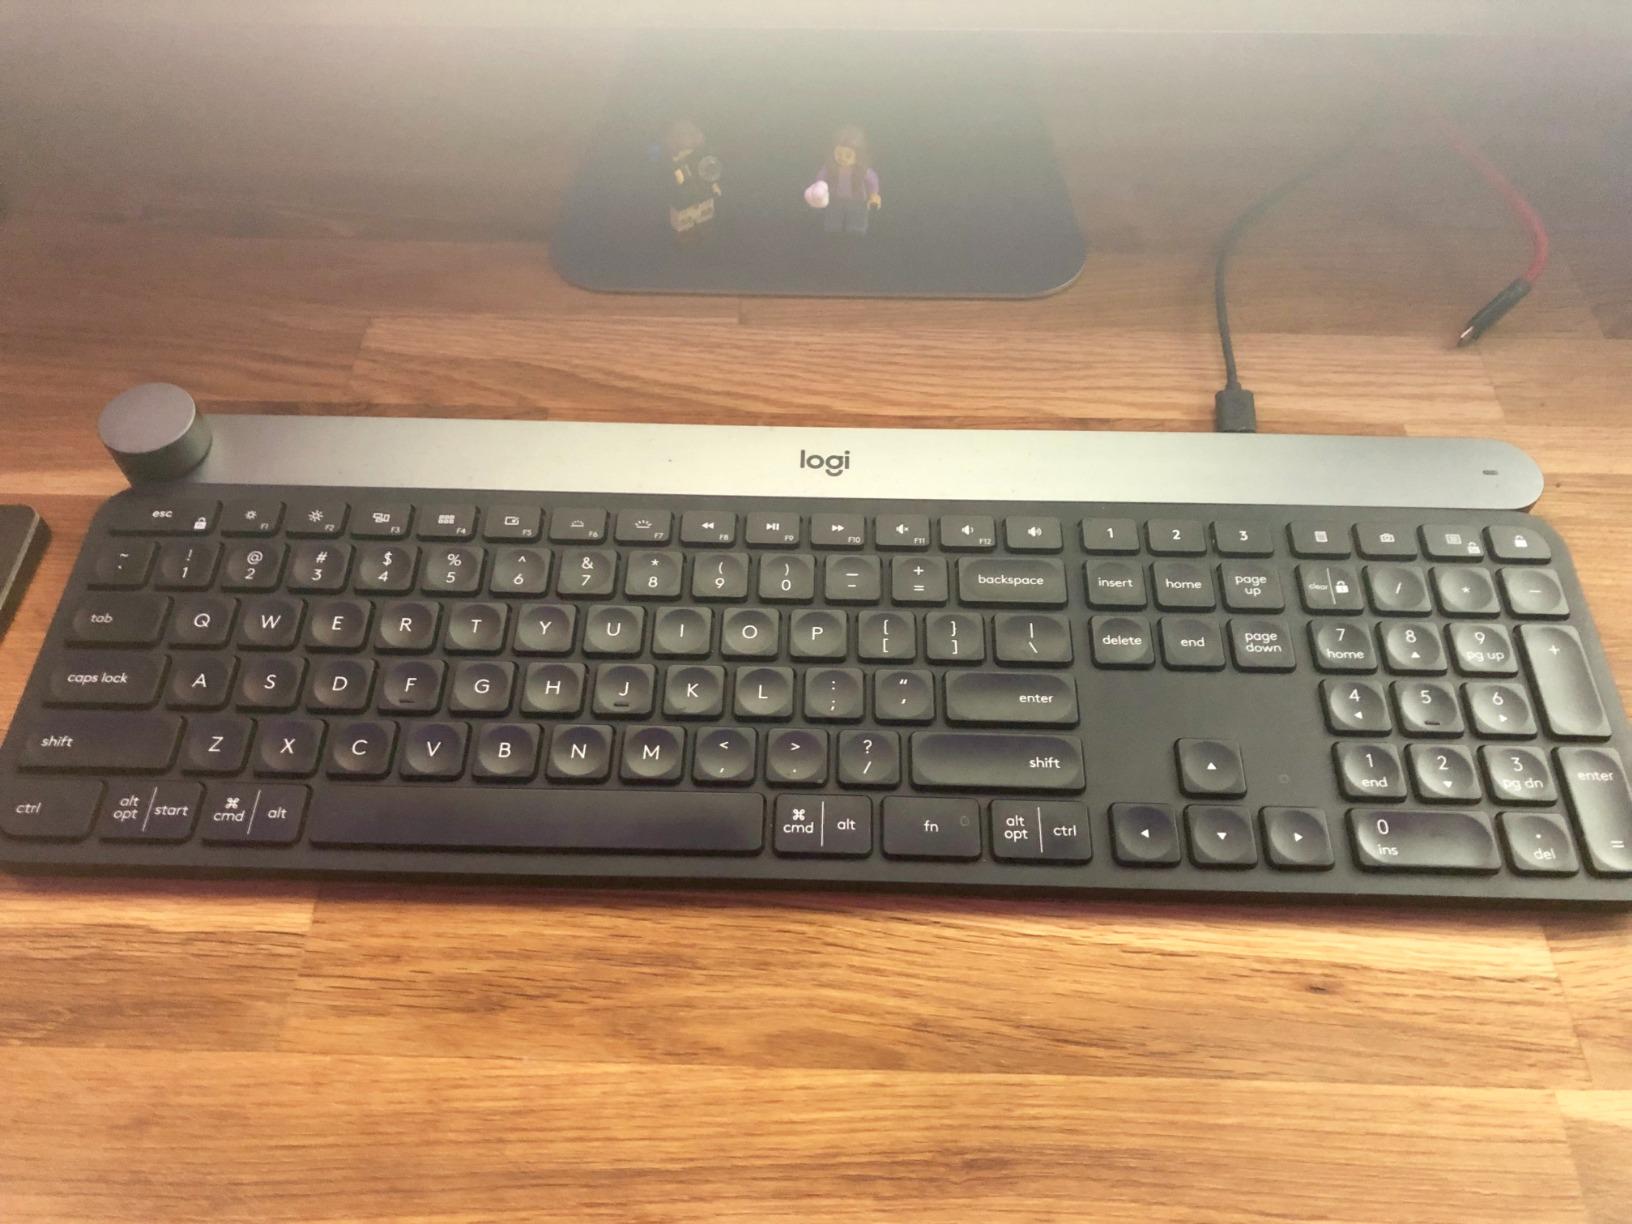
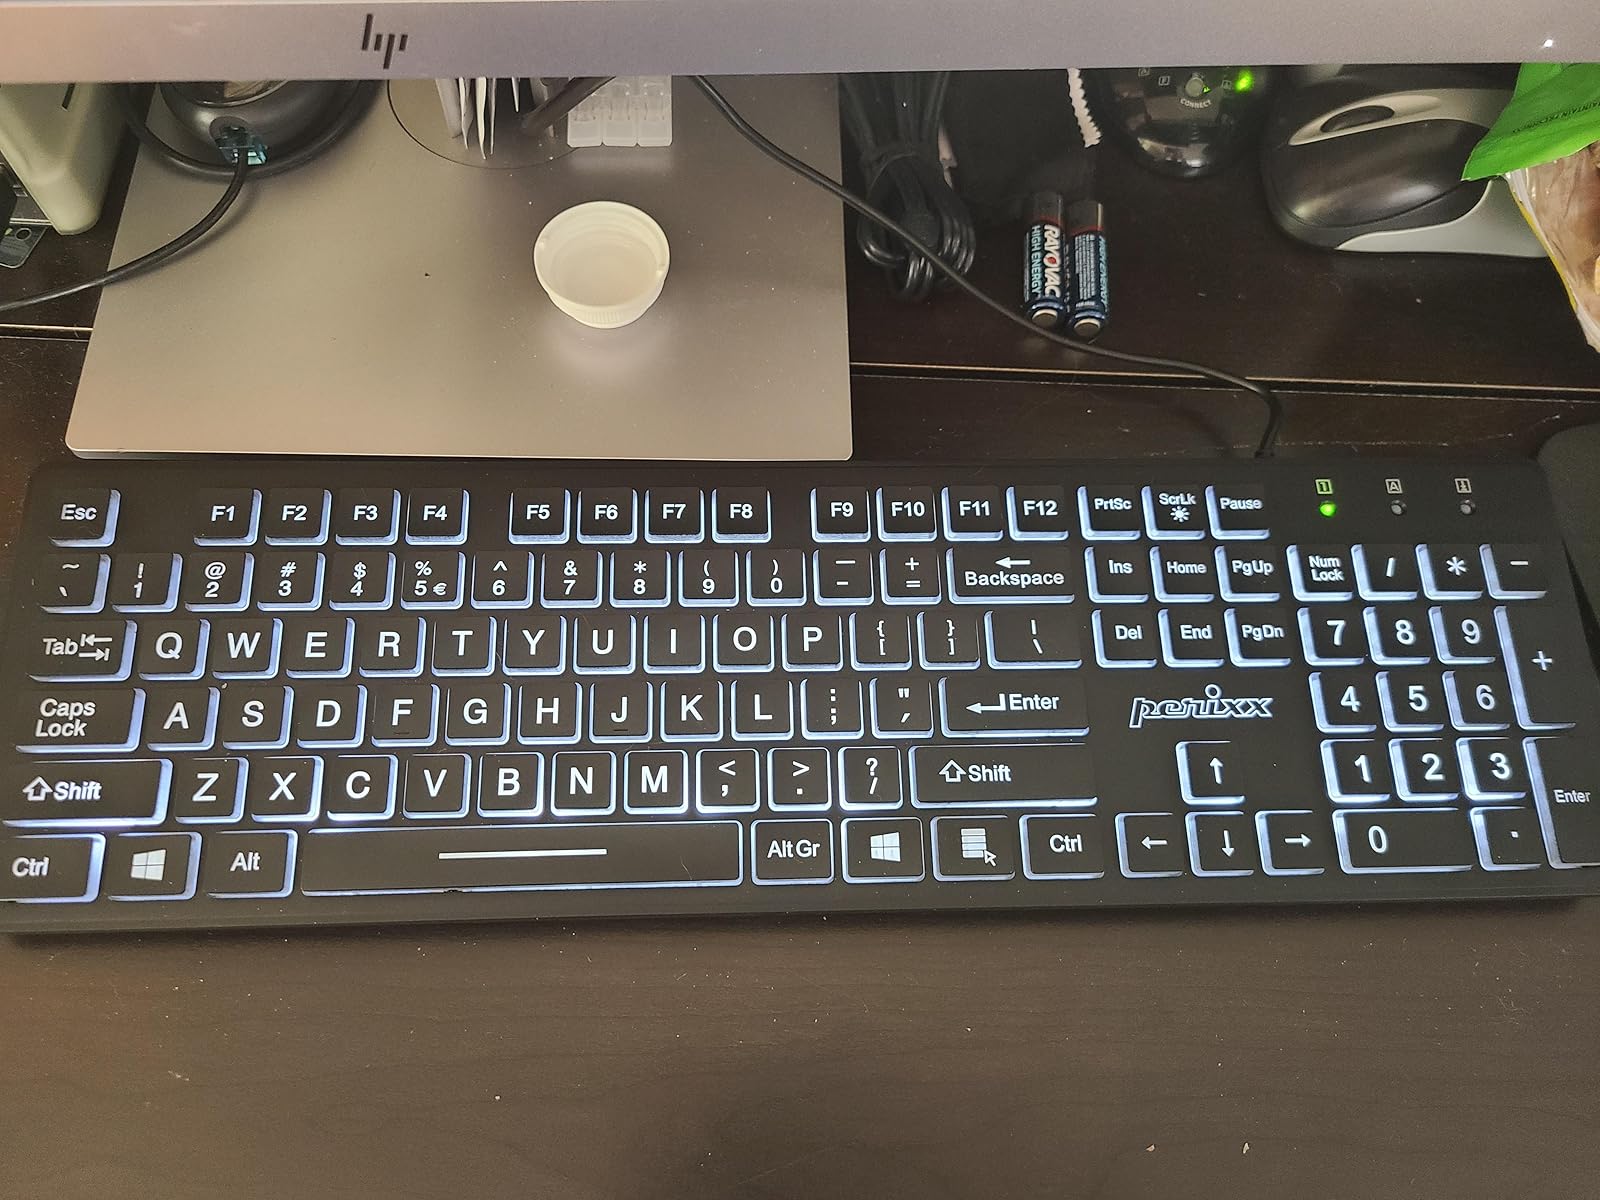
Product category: keyboard
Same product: no